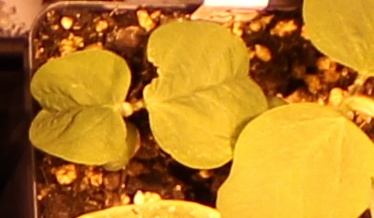
Label: Soybean